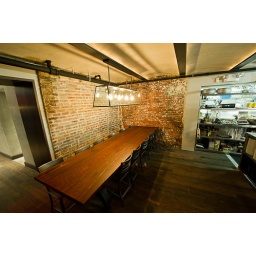
table in the kitchen